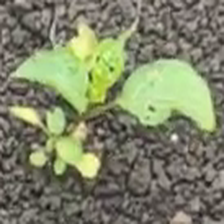
Weed species: Lamber_Quarter_plant(Chenopodium )